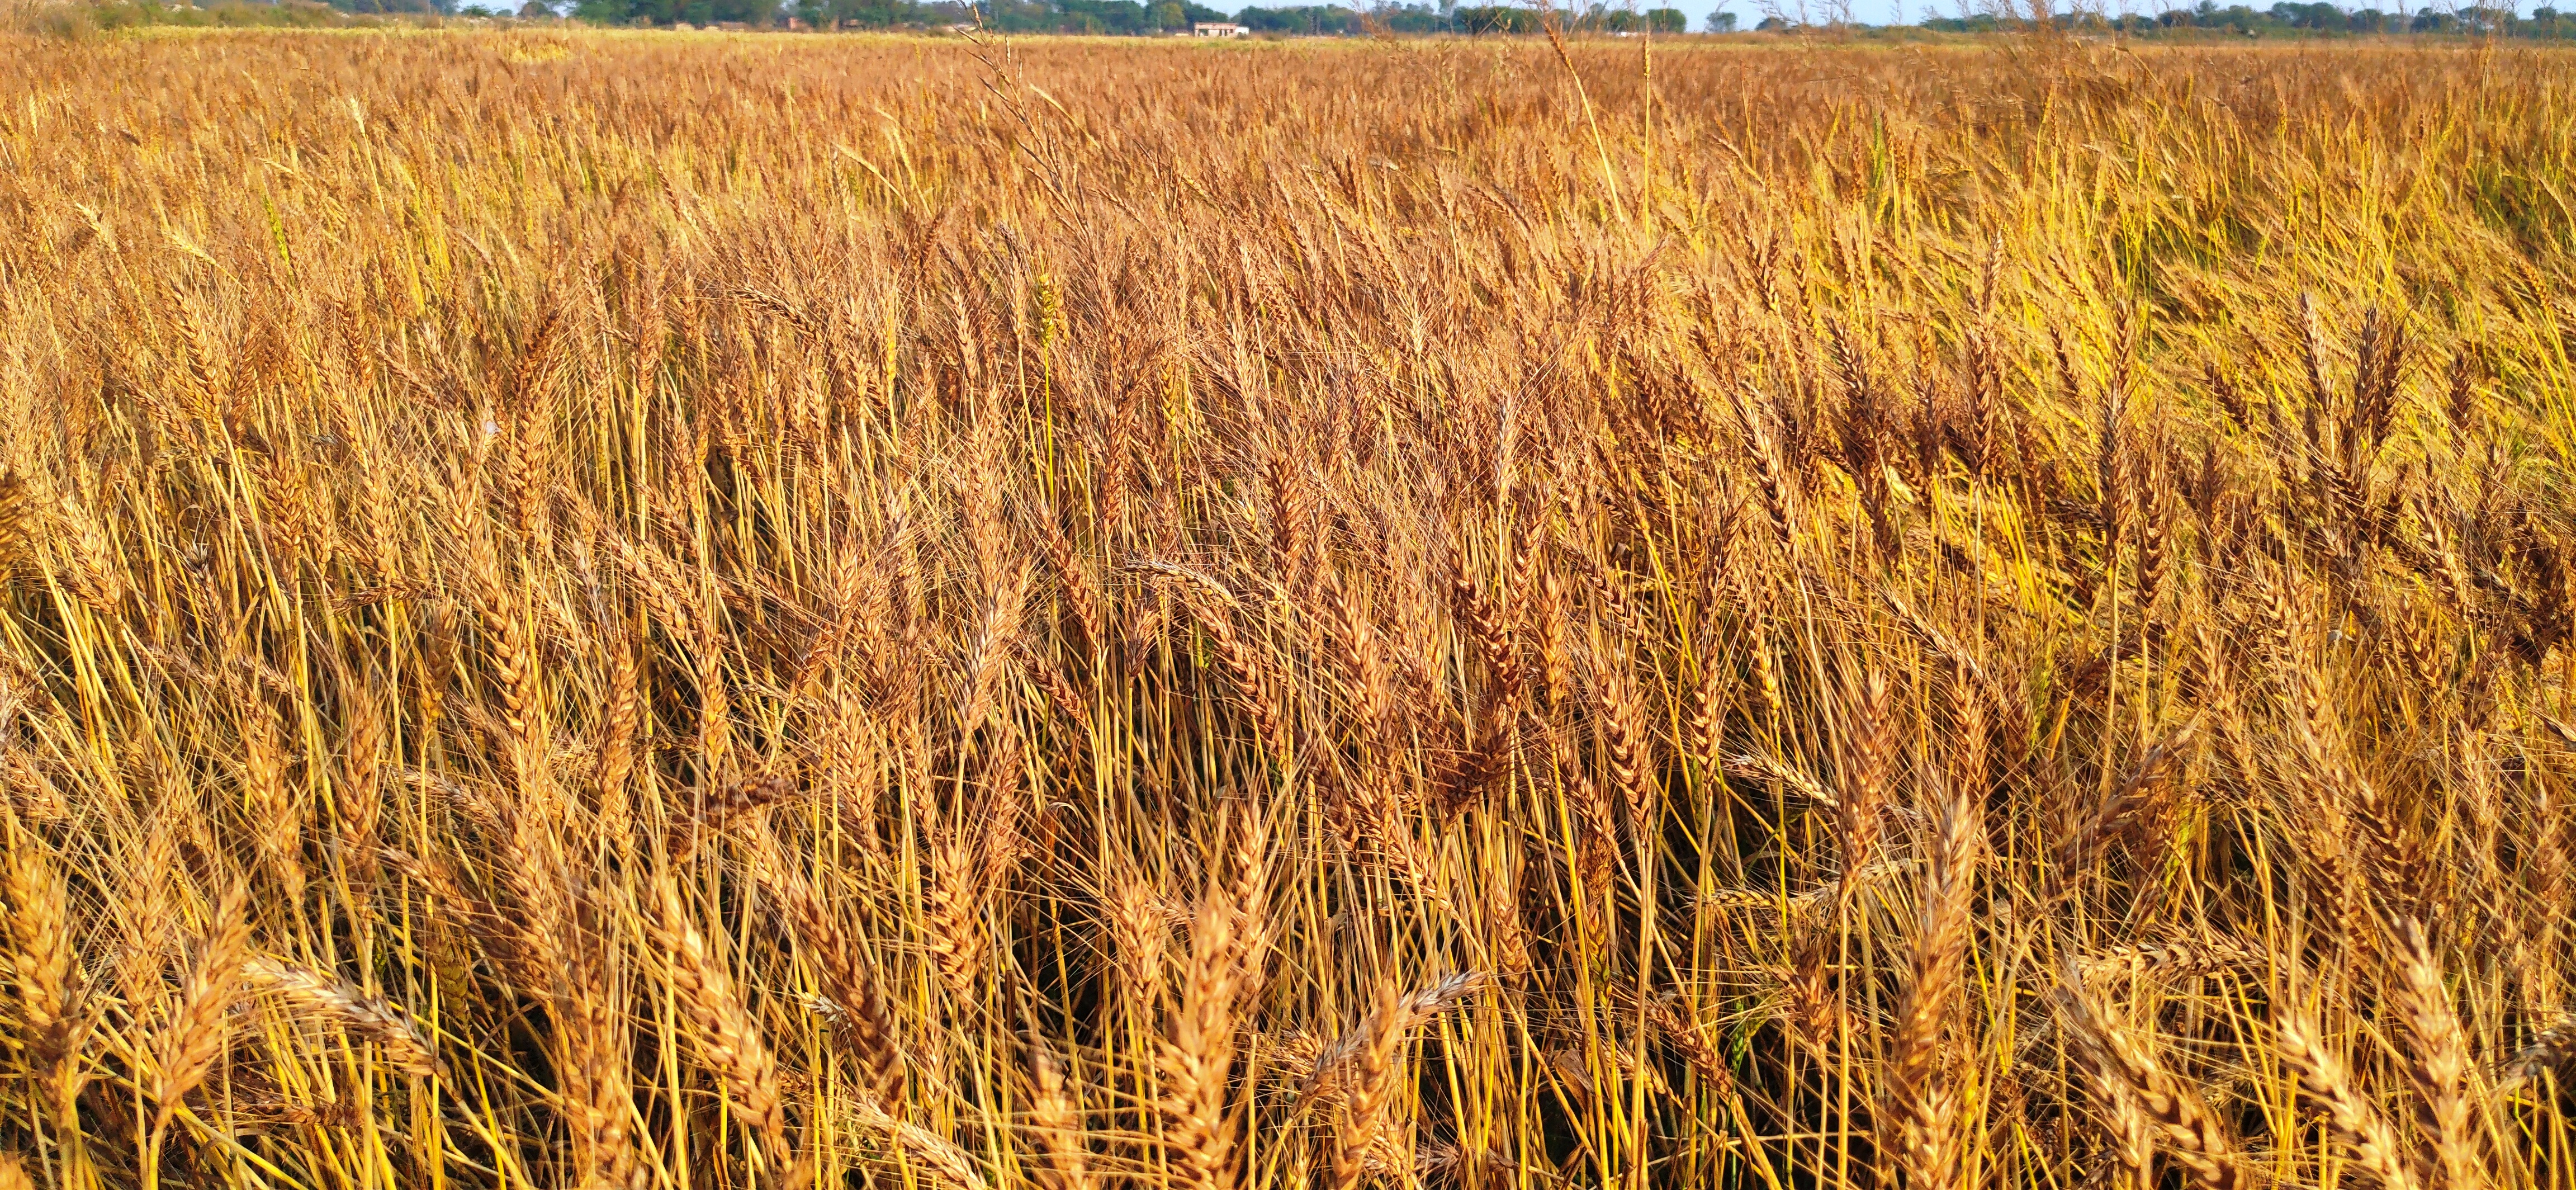
wheat, field, food grain, plant, barley, grass, agriculture, grain, crop, cereal, triticale, grass family, Khorasan wheat, prairie, rye, cereal germ, emmer, einkorn wheat, malt, hordeum, flowering plant, poales, durum, cash crop, oat, grassland, dinkel wheat, phragmites